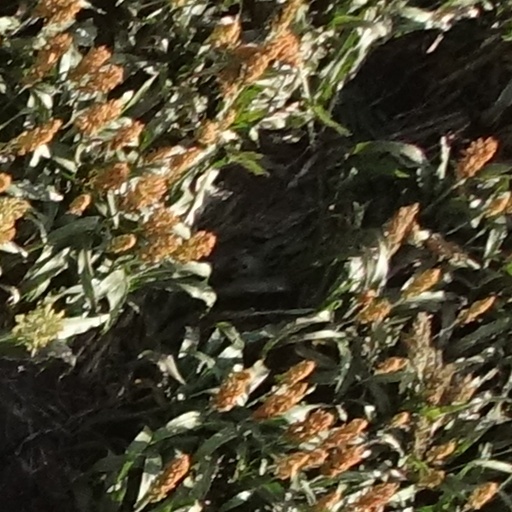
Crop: sorghum